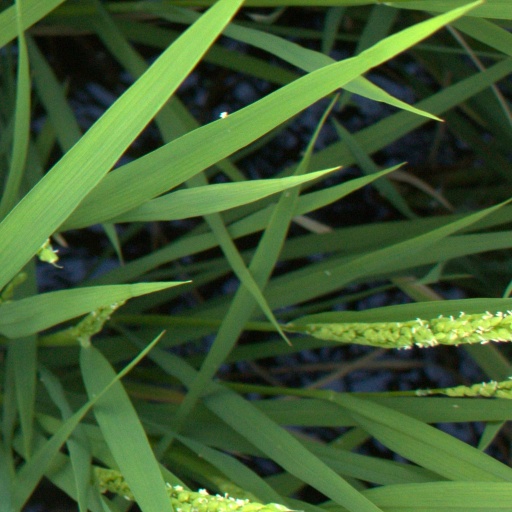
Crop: rice